Sikorsky SH-60 Seahawk

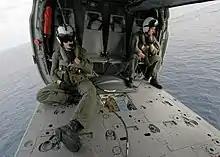
MH-60S empty cabin and sling load mechanism

A west coast Fleet Replacement Squadron (FRS), Helicopter Maritime Strike Squadron (HSM) 41, received the MH-60R aircraft in December 2005 and began training the first set of pilots. In 2007, the R-model successfully underwent final testing for incorporation into the fleet. In August 2008, the first 11 combat-ready Romeos arrived at HSM-71, a squadron assigned to the carrier . The primary missions of the MH-60R are anti-surface and anti-submarine warfare. According to Lockheed Martin, "secondary missions include search and rescue, vertical replenishment, naval surface fire support, logistics support, personnel transport, medical evacuation and communications and data relay."